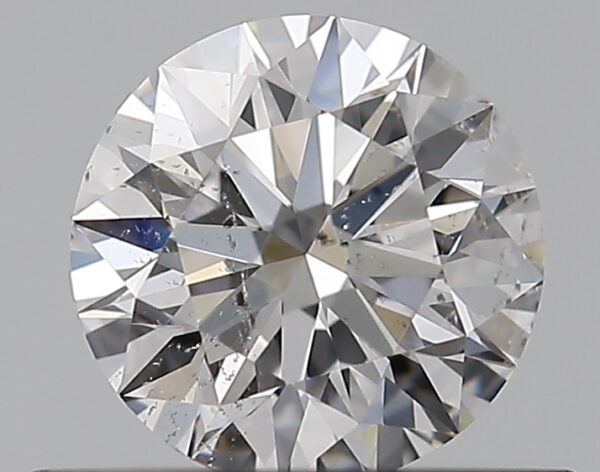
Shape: round
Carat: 0.5
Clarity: SI2
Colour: D
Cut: EX
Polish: EX
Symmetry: EX
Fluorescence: N
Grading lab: GIA
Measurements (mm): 5.07 x 5.1 x 3.16